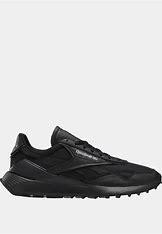
Brand: Reebok
Model: Cl Legacy